Children of the plantation

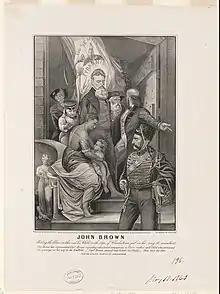
A rare instance of a mixed race baby portrayed next to the baby's darker mother. John Brown, about to be hanged, kisses the baby. Louis Ransom, 1863, reproduced as a Currier & Ives print.

"Children of the plantation" is a euphemism referring to people with ancestry tracing back to the time of slavery in the United States in which the offspring was born to black African female slaves (either still in the state of slavery or freed) in the context of the trans-Atlantic slave trade and Non-Black men, usually the slave's owner, one of the owner's relatives, or the plantation overseer. These children were often considered to be the property of the slave owner and were often subjected to the same treatment as other slaves on the plantation. Many of these children were born into slavery and had no legal rights, as they were not recognized as the legitimate children of their fathers. The men who fathered these children often used their power and authority to rape the black females (girls and/or women) (often 13 to 16 years old or when they commenced menstruation) who were under their control.